Chinese Paladin 3

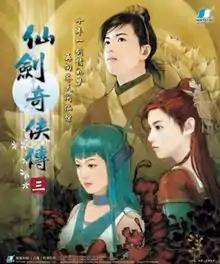

The Legend of Sword and Fairy 3, also known as Sword and Fairy 3 or Chinese Paladin 3, is a "shenmo"/"xianxia"-themed fantasy adventure role-playing computer game developed by Taiwanese game company Softstar Entertainment. It is the third installment in "The Legend of Sword and Fairy" video game series and the first to be developed by Softstar's Shanghai subsidiary, and serves as a prequel to the original "The Legend of Sword and Fairy", set around 50 years before the plot of the first game.